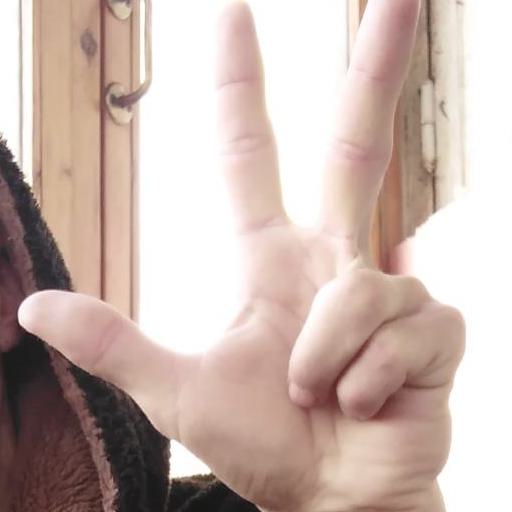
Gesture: three2